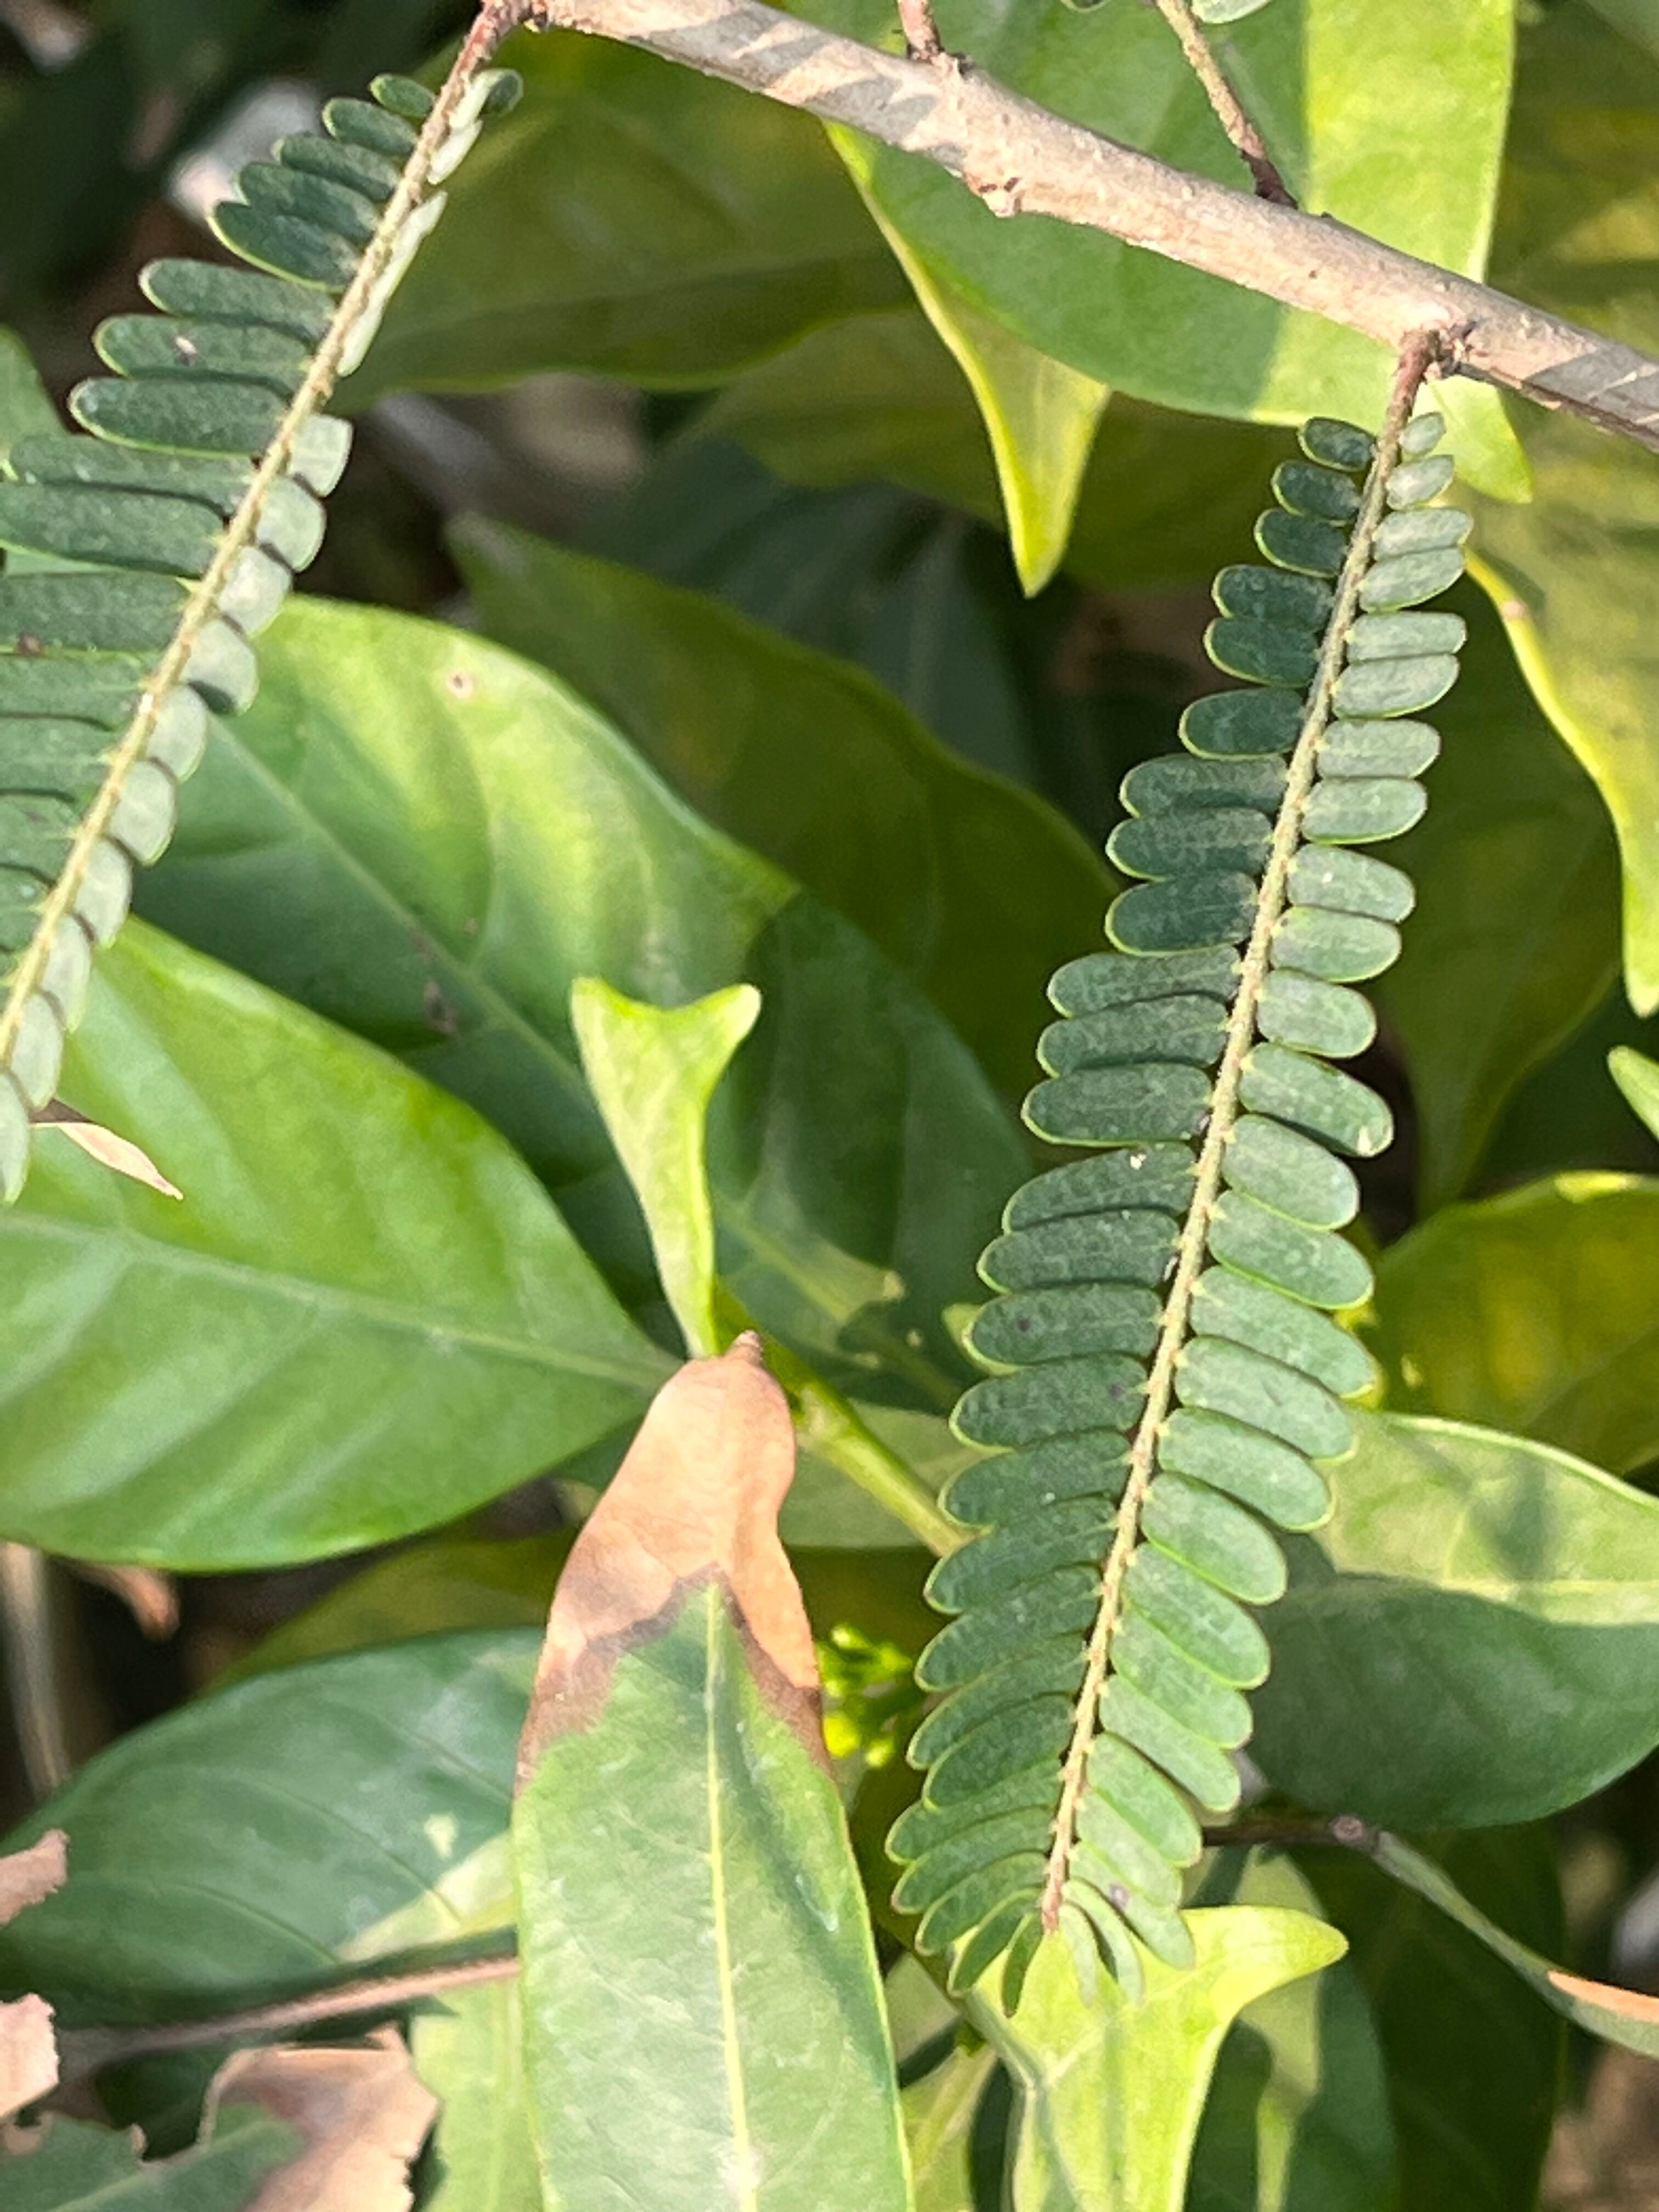
Plant species: phyllanthus-emblica